List of burial places of founders of religious traditions

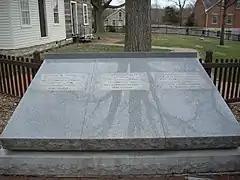
Joseph Smith's grave

The tombstone of Charles Taze Russell (1852-1916) is located in Pittsburgh, Pennsylvania, in the United States.